Isidoro de María

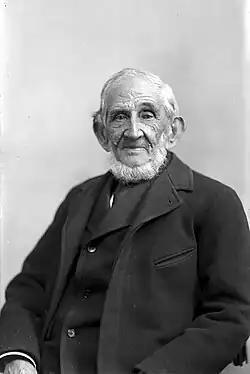
Isidoro de María Gomez

Isidoro de María (January 2, 1815 – August 16, 1906) was a Uruguayan writer, historian, journalist, politician and diplomat.